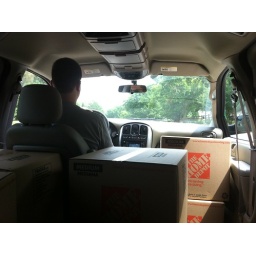
Taking Ryan's dad's clothes to Good Will in the wheelchair van